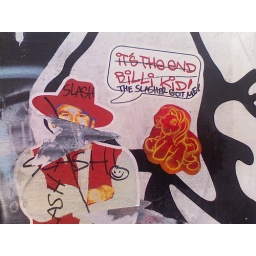
pasted a pony on Wooster street in the middle of the day.